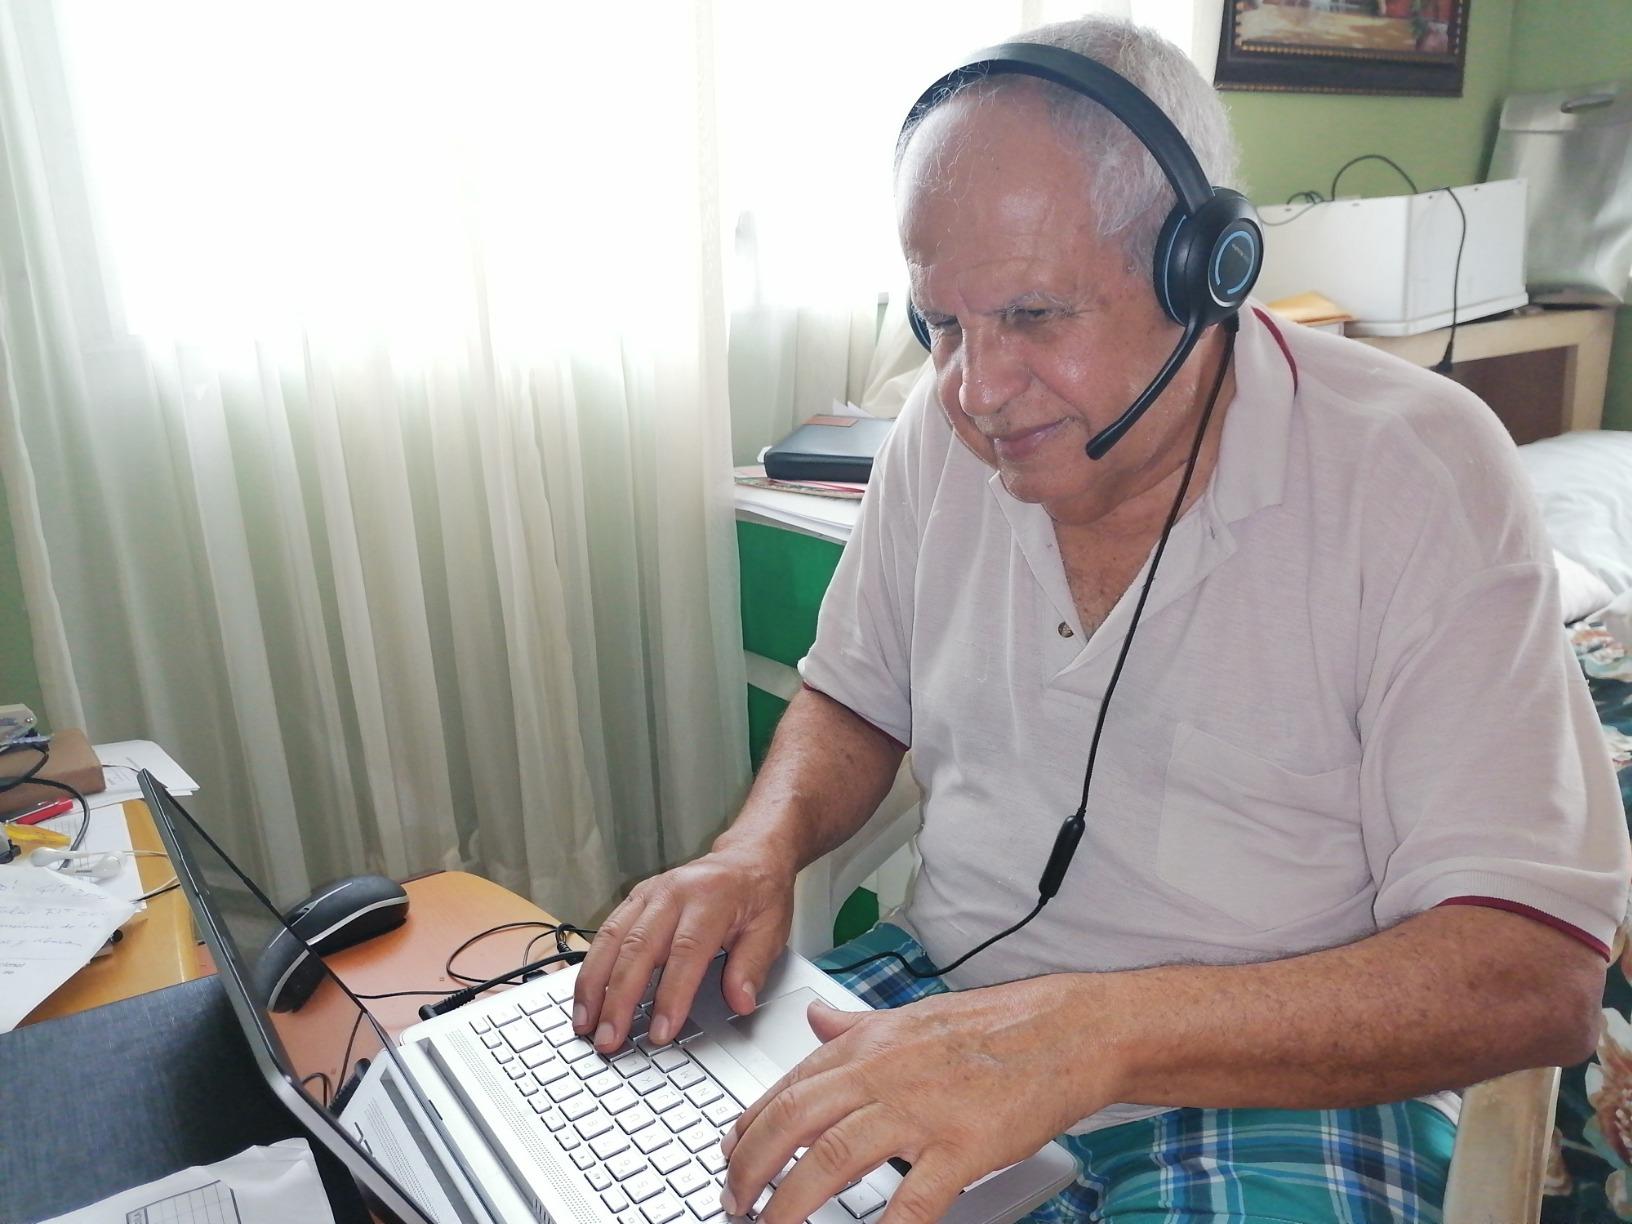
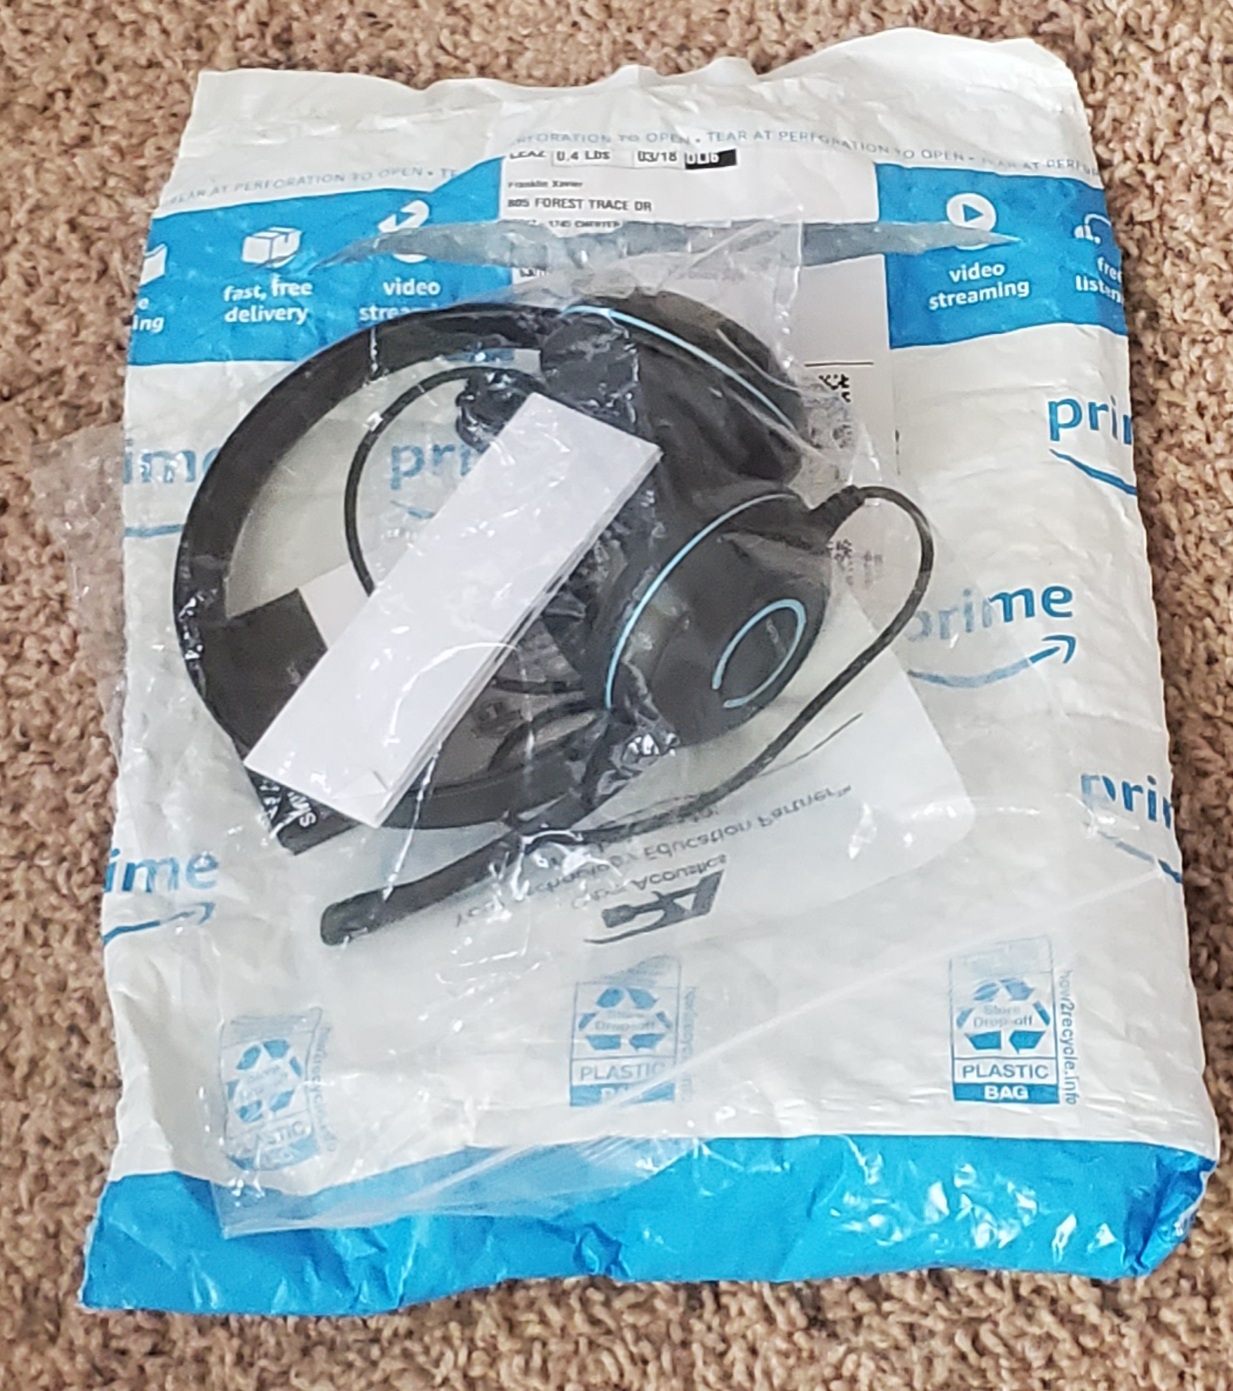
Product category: headphones
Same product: yes